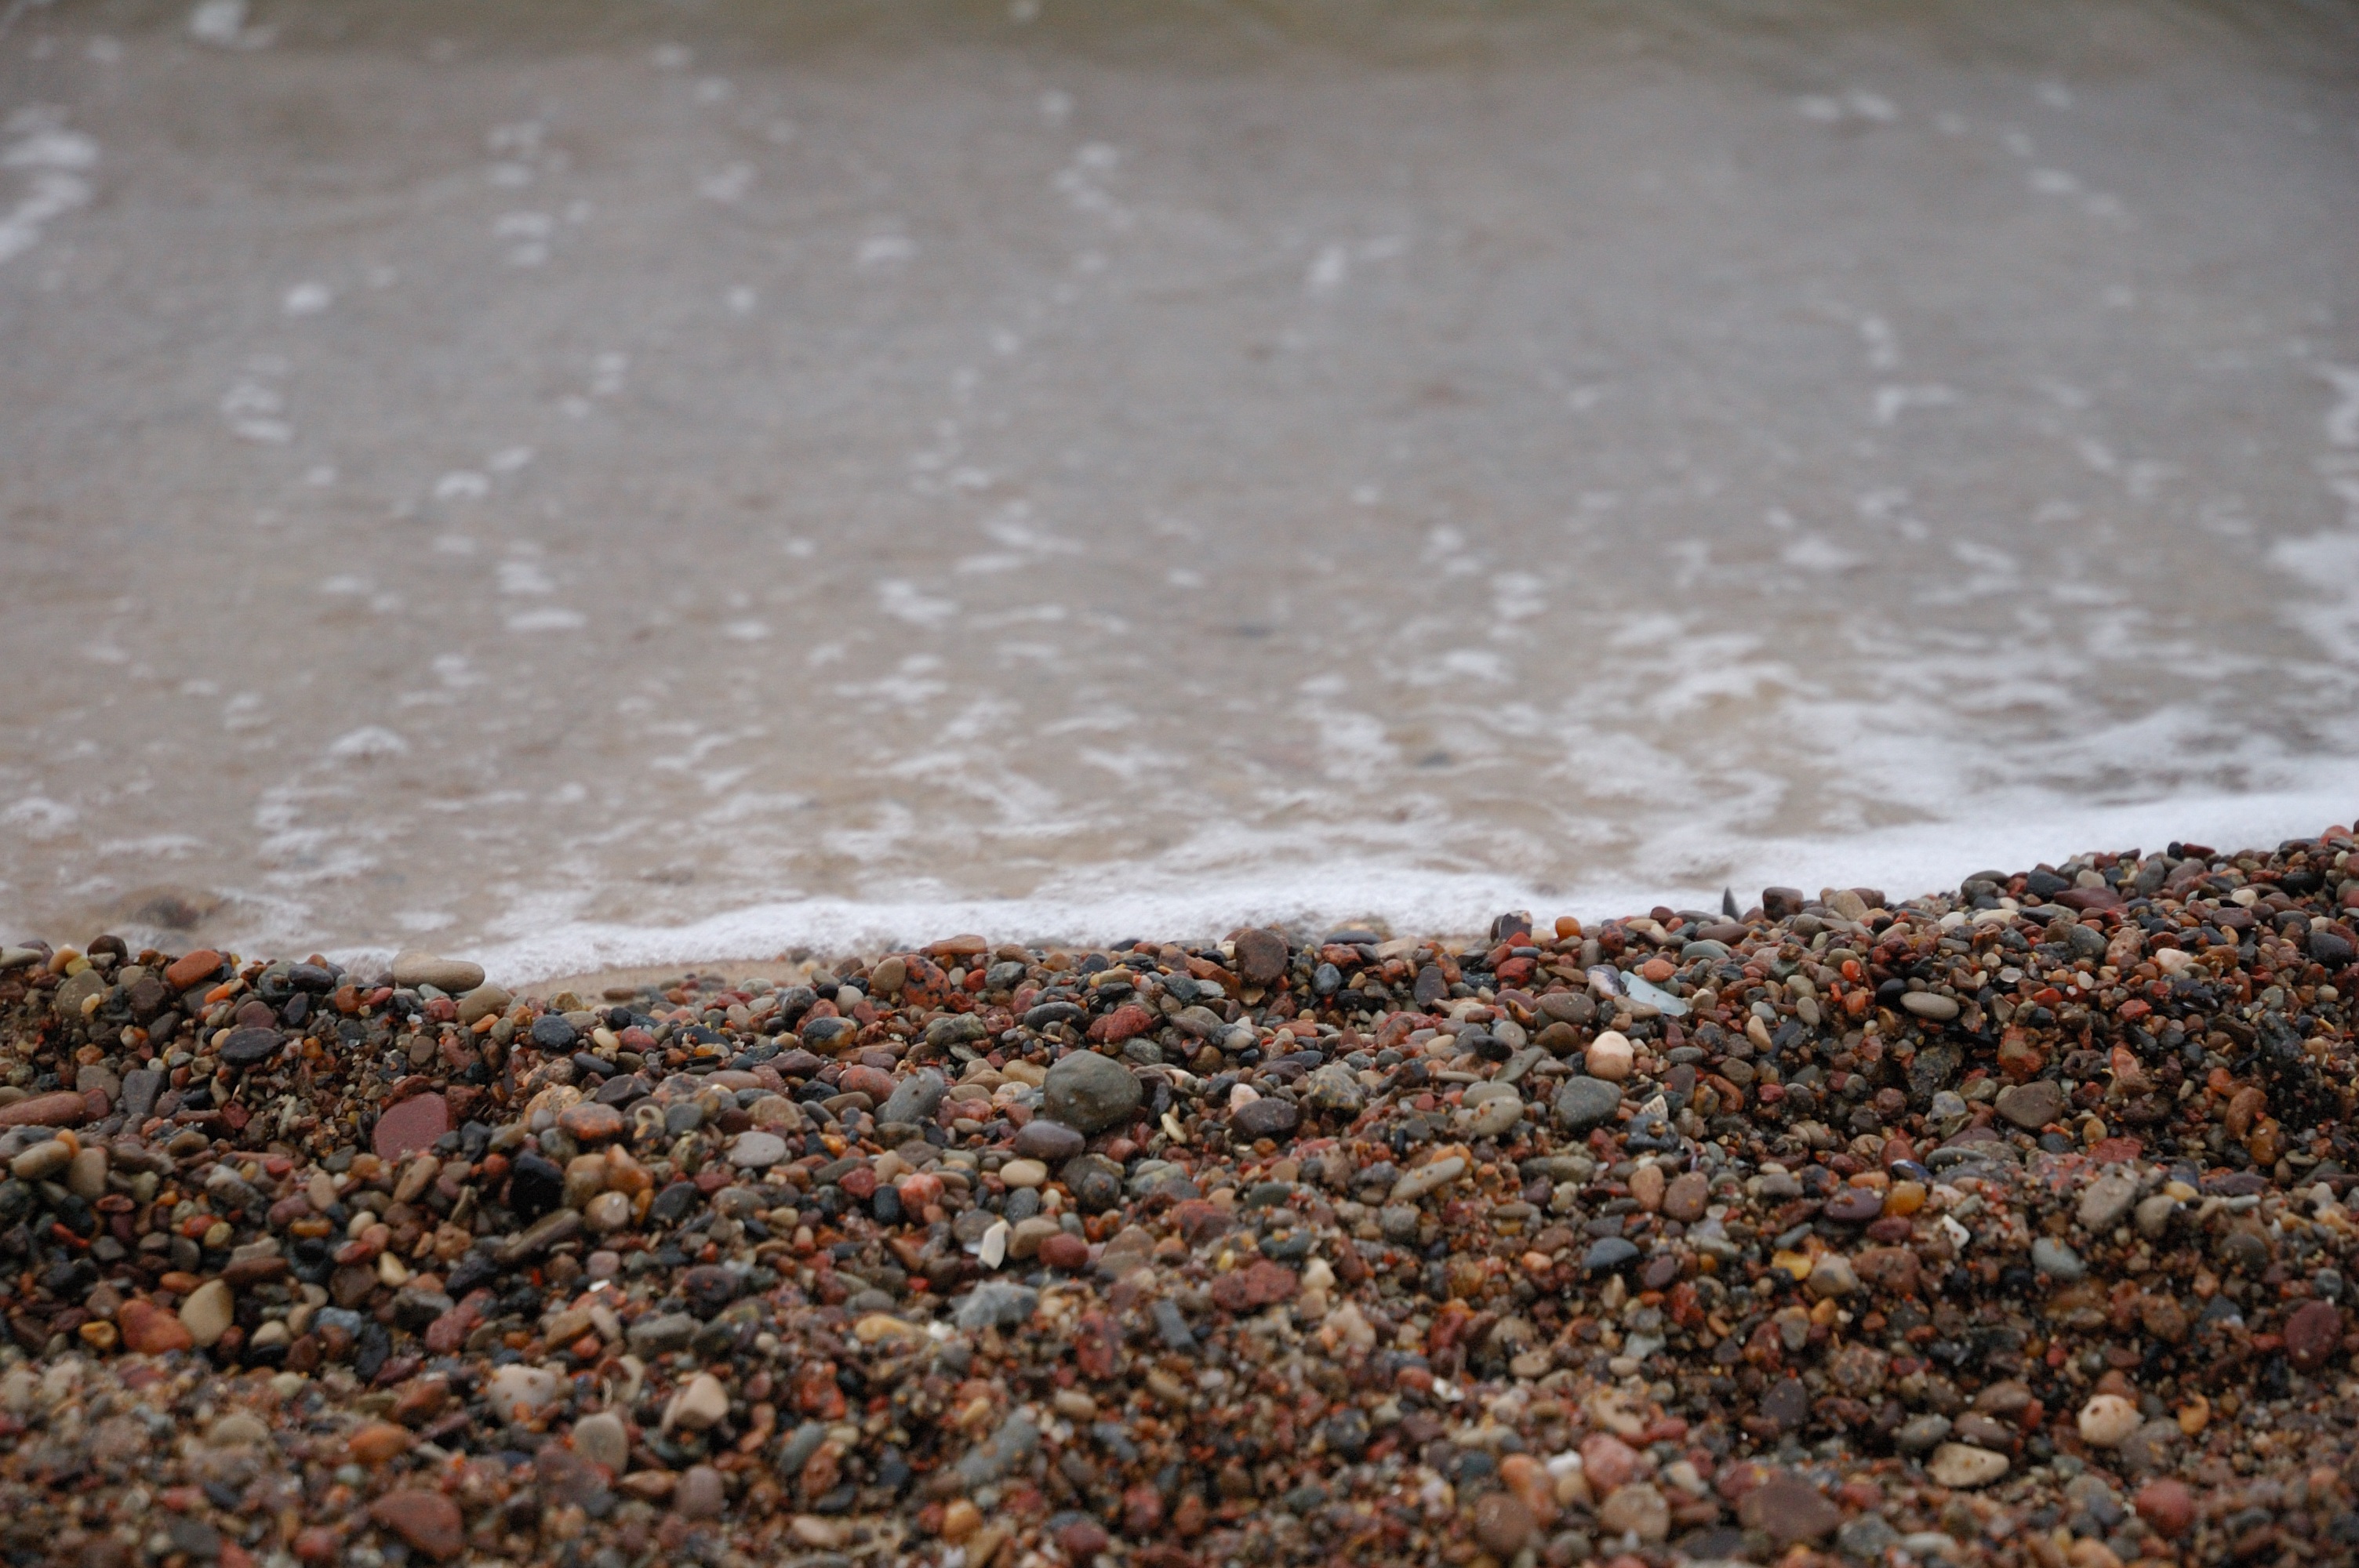
beach, sea, water, nature, sand, wave, floor, stone, asphalt, food, small, soil, material, rocks, gravel, flooring